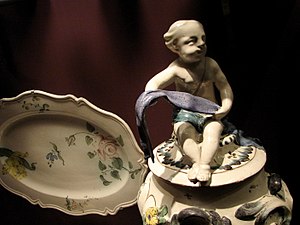
Kastrup Værk
Udsnit af potpourrivase og et fad med haveblomster, fra Kastrupfabrikken omkring 1760, Nationalmuseet i København
Kastrup Værk var en fajancefabrik i Kastrup på Amager ved København.